Cranes in Chinese mythology

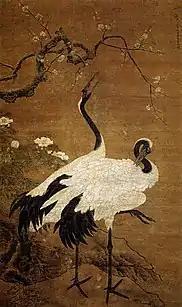
"Snow Plums and Twin Cranes," early Ming dynasty (1368–1644).

Cranes are an important motif in Chinese mythology. There are various myths involving cranes, and in Chinese mythology cranes are generally symbolically connected with the idea of longevity. In China, the crane mythology is associated with the divine bird worship in the animal totemism; cranes have a spiritual meaning where they are a form of divine bird which travels between heaven and man's world. Cranes regularly appear in Chinese arts such as paintings, tapestry, and decorative arts; they are also often depicted carrying the souls of the deceased to heaven. The crane is the second most important bird after the fenghuang, the symbol of the empress, in China.